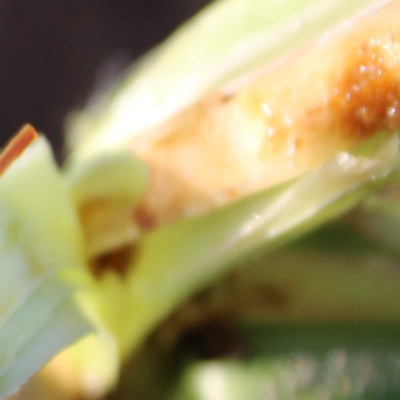
Crop: Maize
Condition: fall armyworm